State Library Victoria

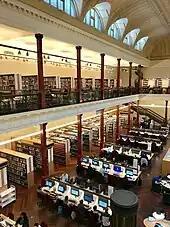
The Redmond Barry Reading Room

A building redevelopment included the creation of a number of exhibition spaces which opened between 2001 and 2003. Some of these are used to house permanent exhibitions "The Mirror of the World: Books and Ideas" and "The Changing Face of Victoria", as well as a display from the Pictures Collection in the Cowen Gallery. As a result of the redevelopment, State Library Victoria could now be considered one of the largest exhibiting libraries in the world.